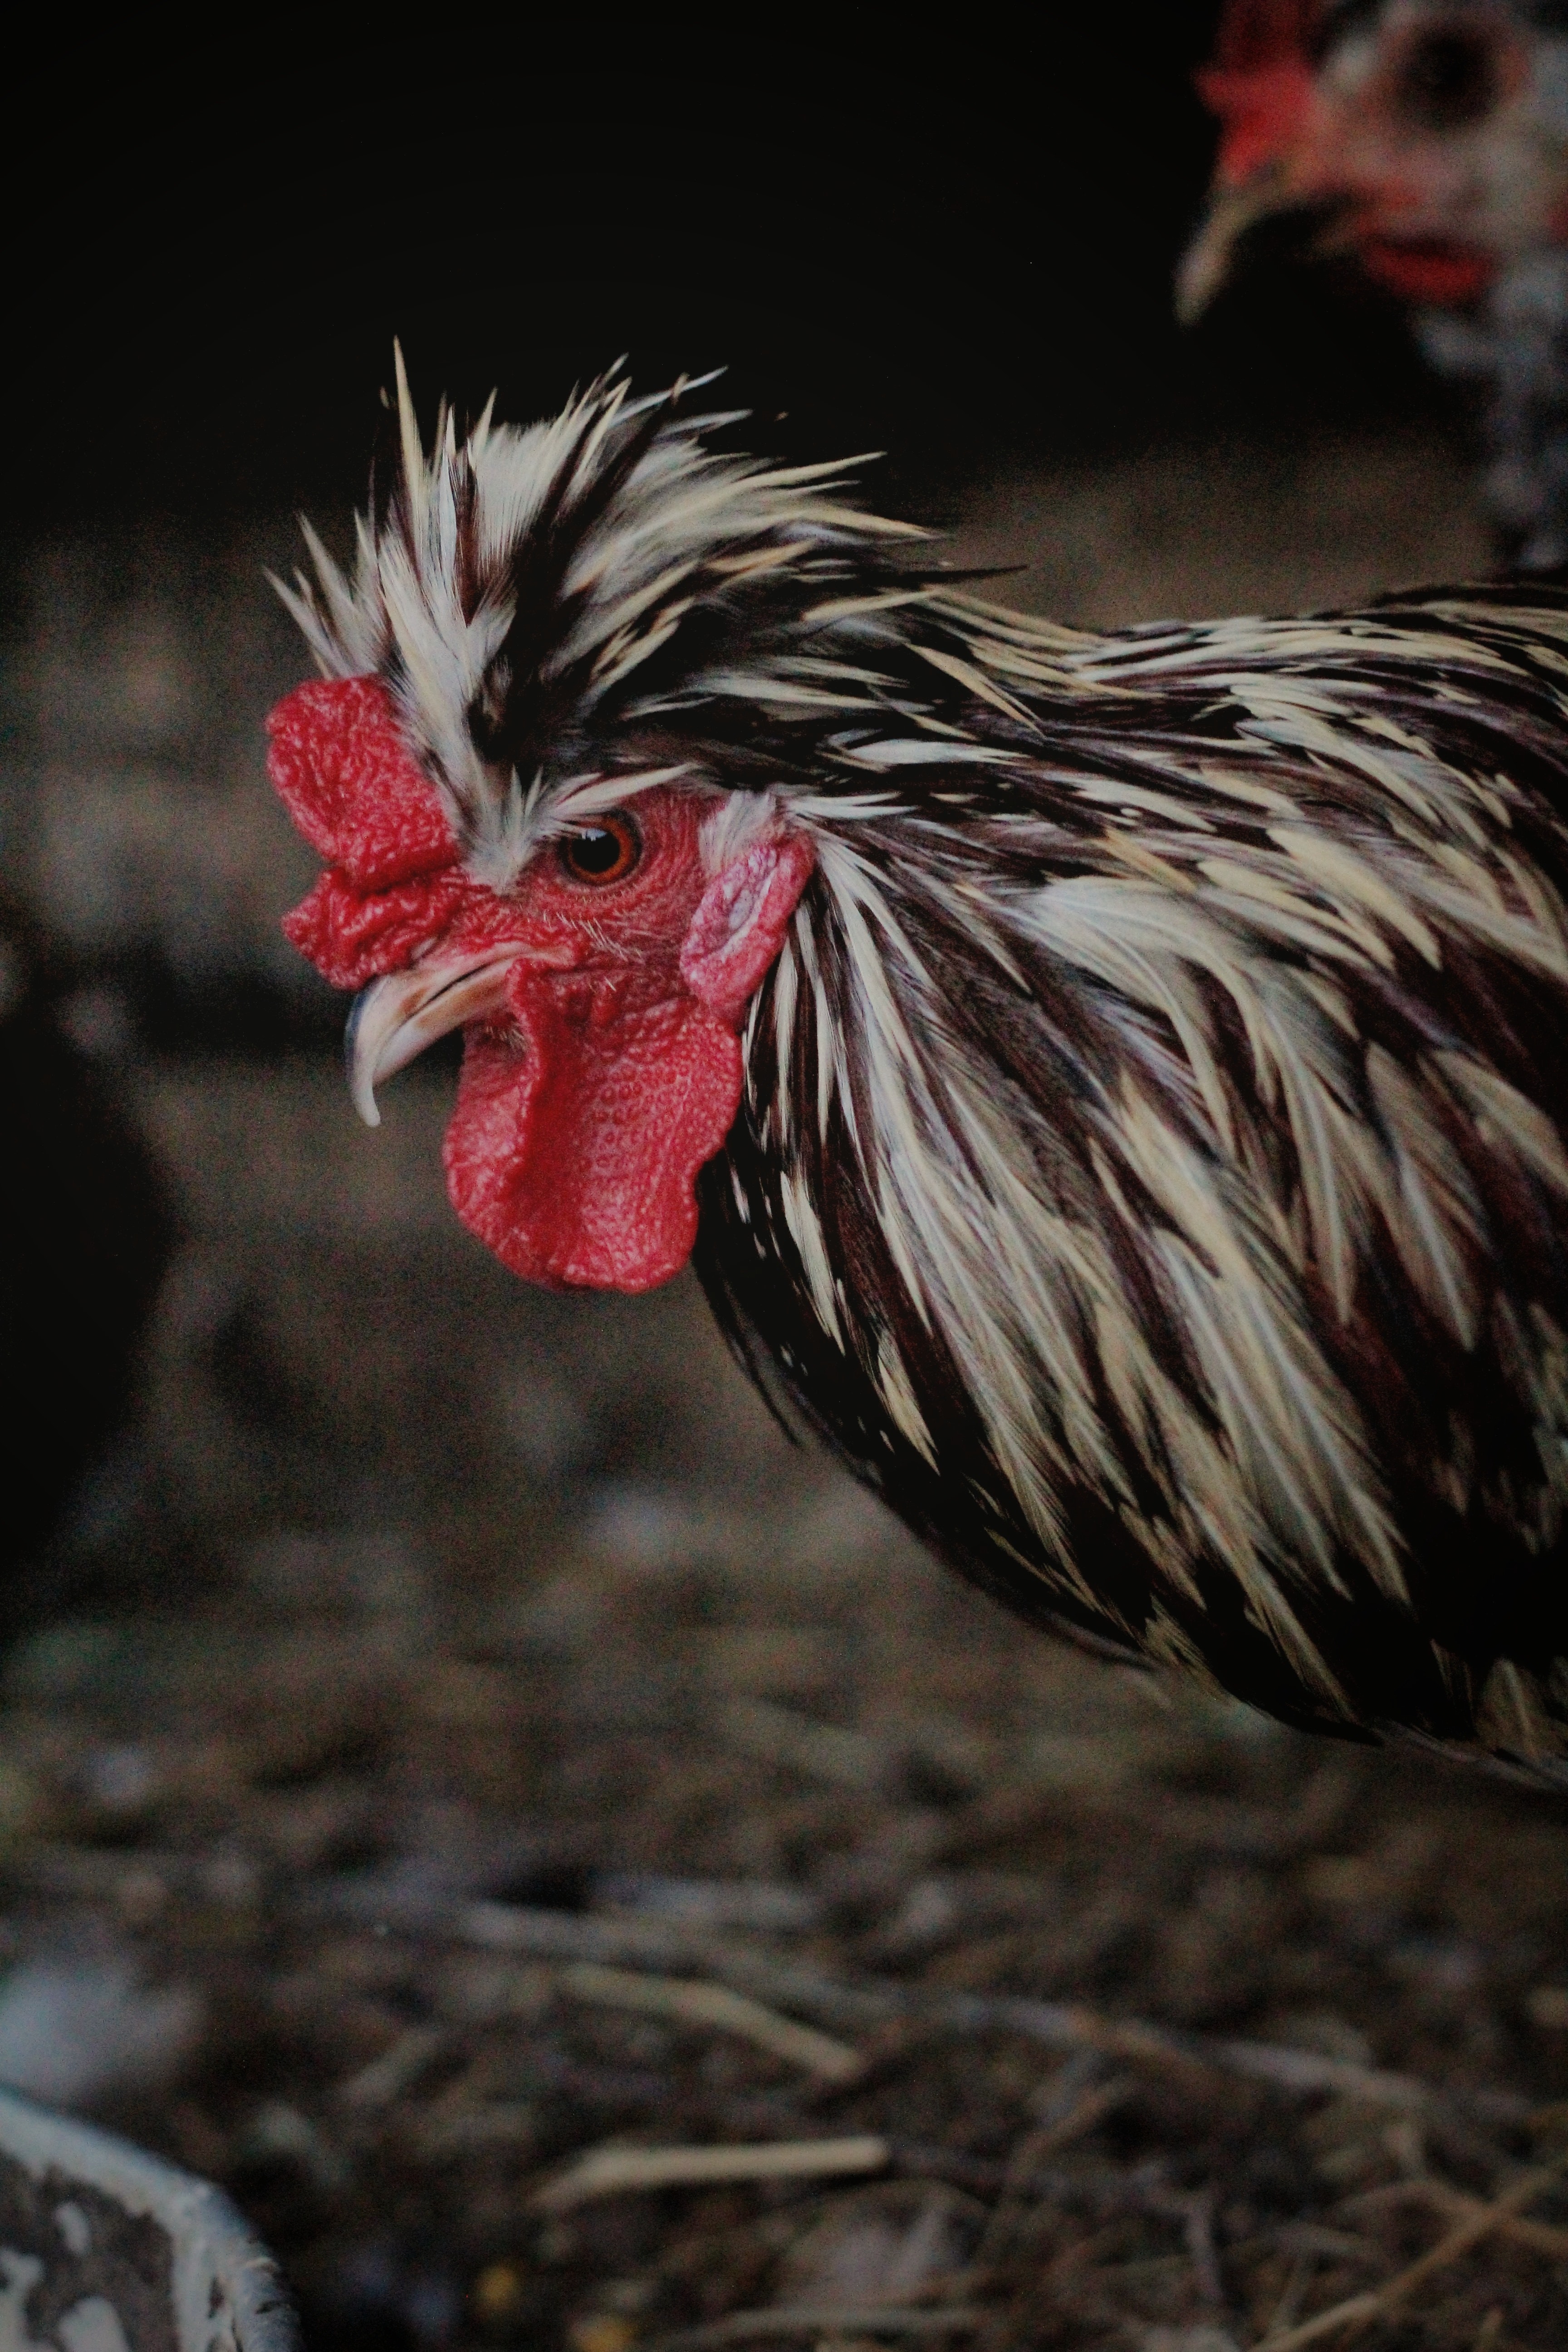
animals, head, bird, eye, phasianidae, chicken, beak, plant, comb, galliformes, organism, poultry, rooster, feather, fowl, livestock, flightless bird, tail, close up, terrestrial animal, fur, wing, wildlife, soil, landscape, wire fencing